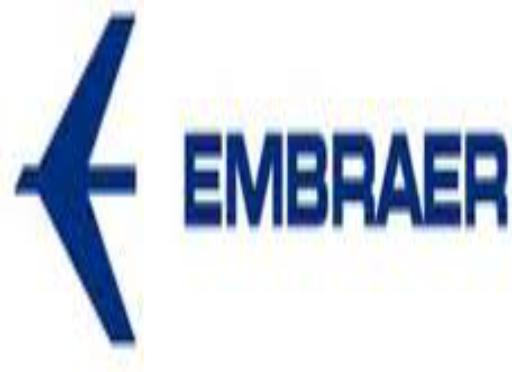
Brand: Embraer
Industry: Transportation